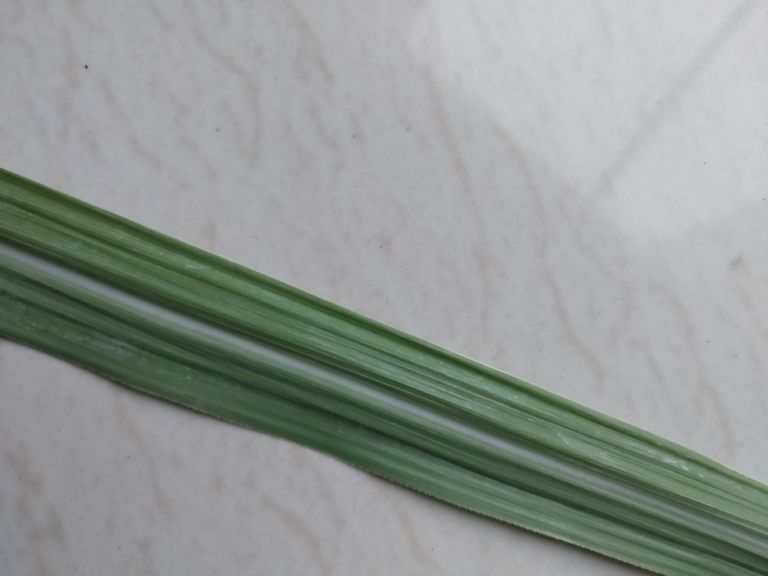
Label: Viral Disease